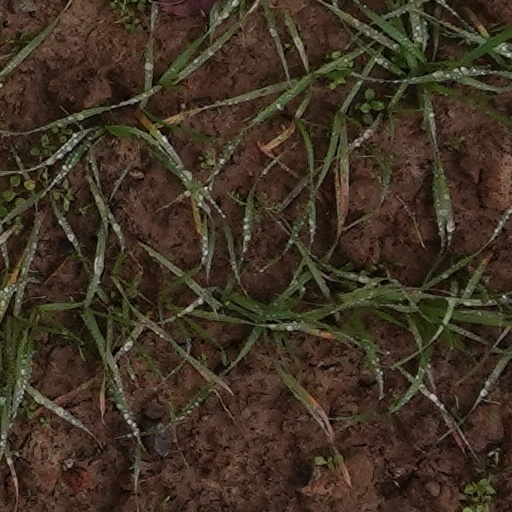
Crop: wheat